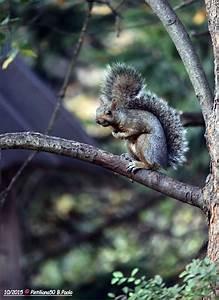
squirrel